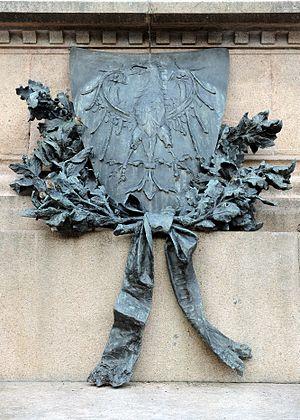
La province autonome de Trente, communément appelé Trentin, est une province italienne situé dans le Nord-Est du pays, ayant pour chef-lieu la ville de Trente, qui lui a donné son nom. Le Trentin s'articule sur un axe principal constitué par l'ample sillon longitudinal du fleuve Adige, avec à l'ouest les Alpes rhétiques méridionales et à l'est les Dolomites.